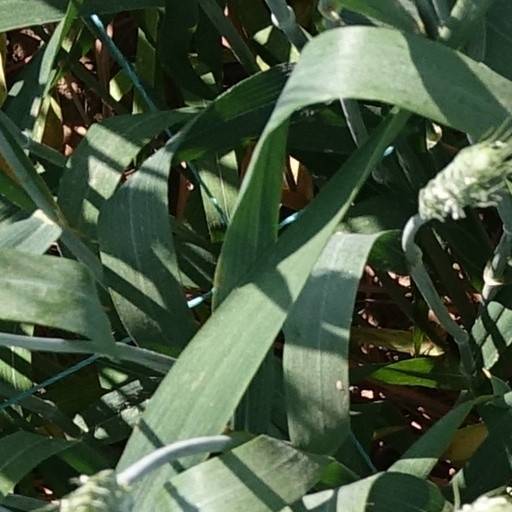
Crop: wheat